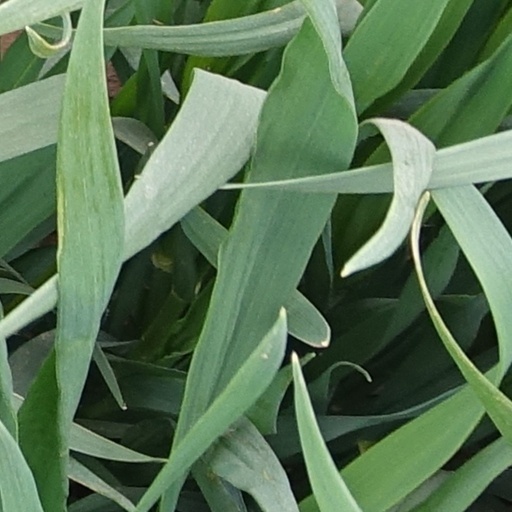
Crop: wheat